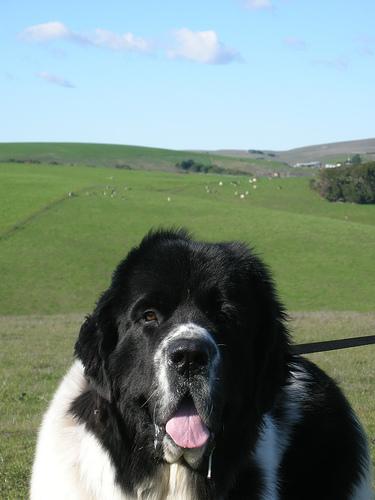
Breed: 215-n000031-Newfoundland